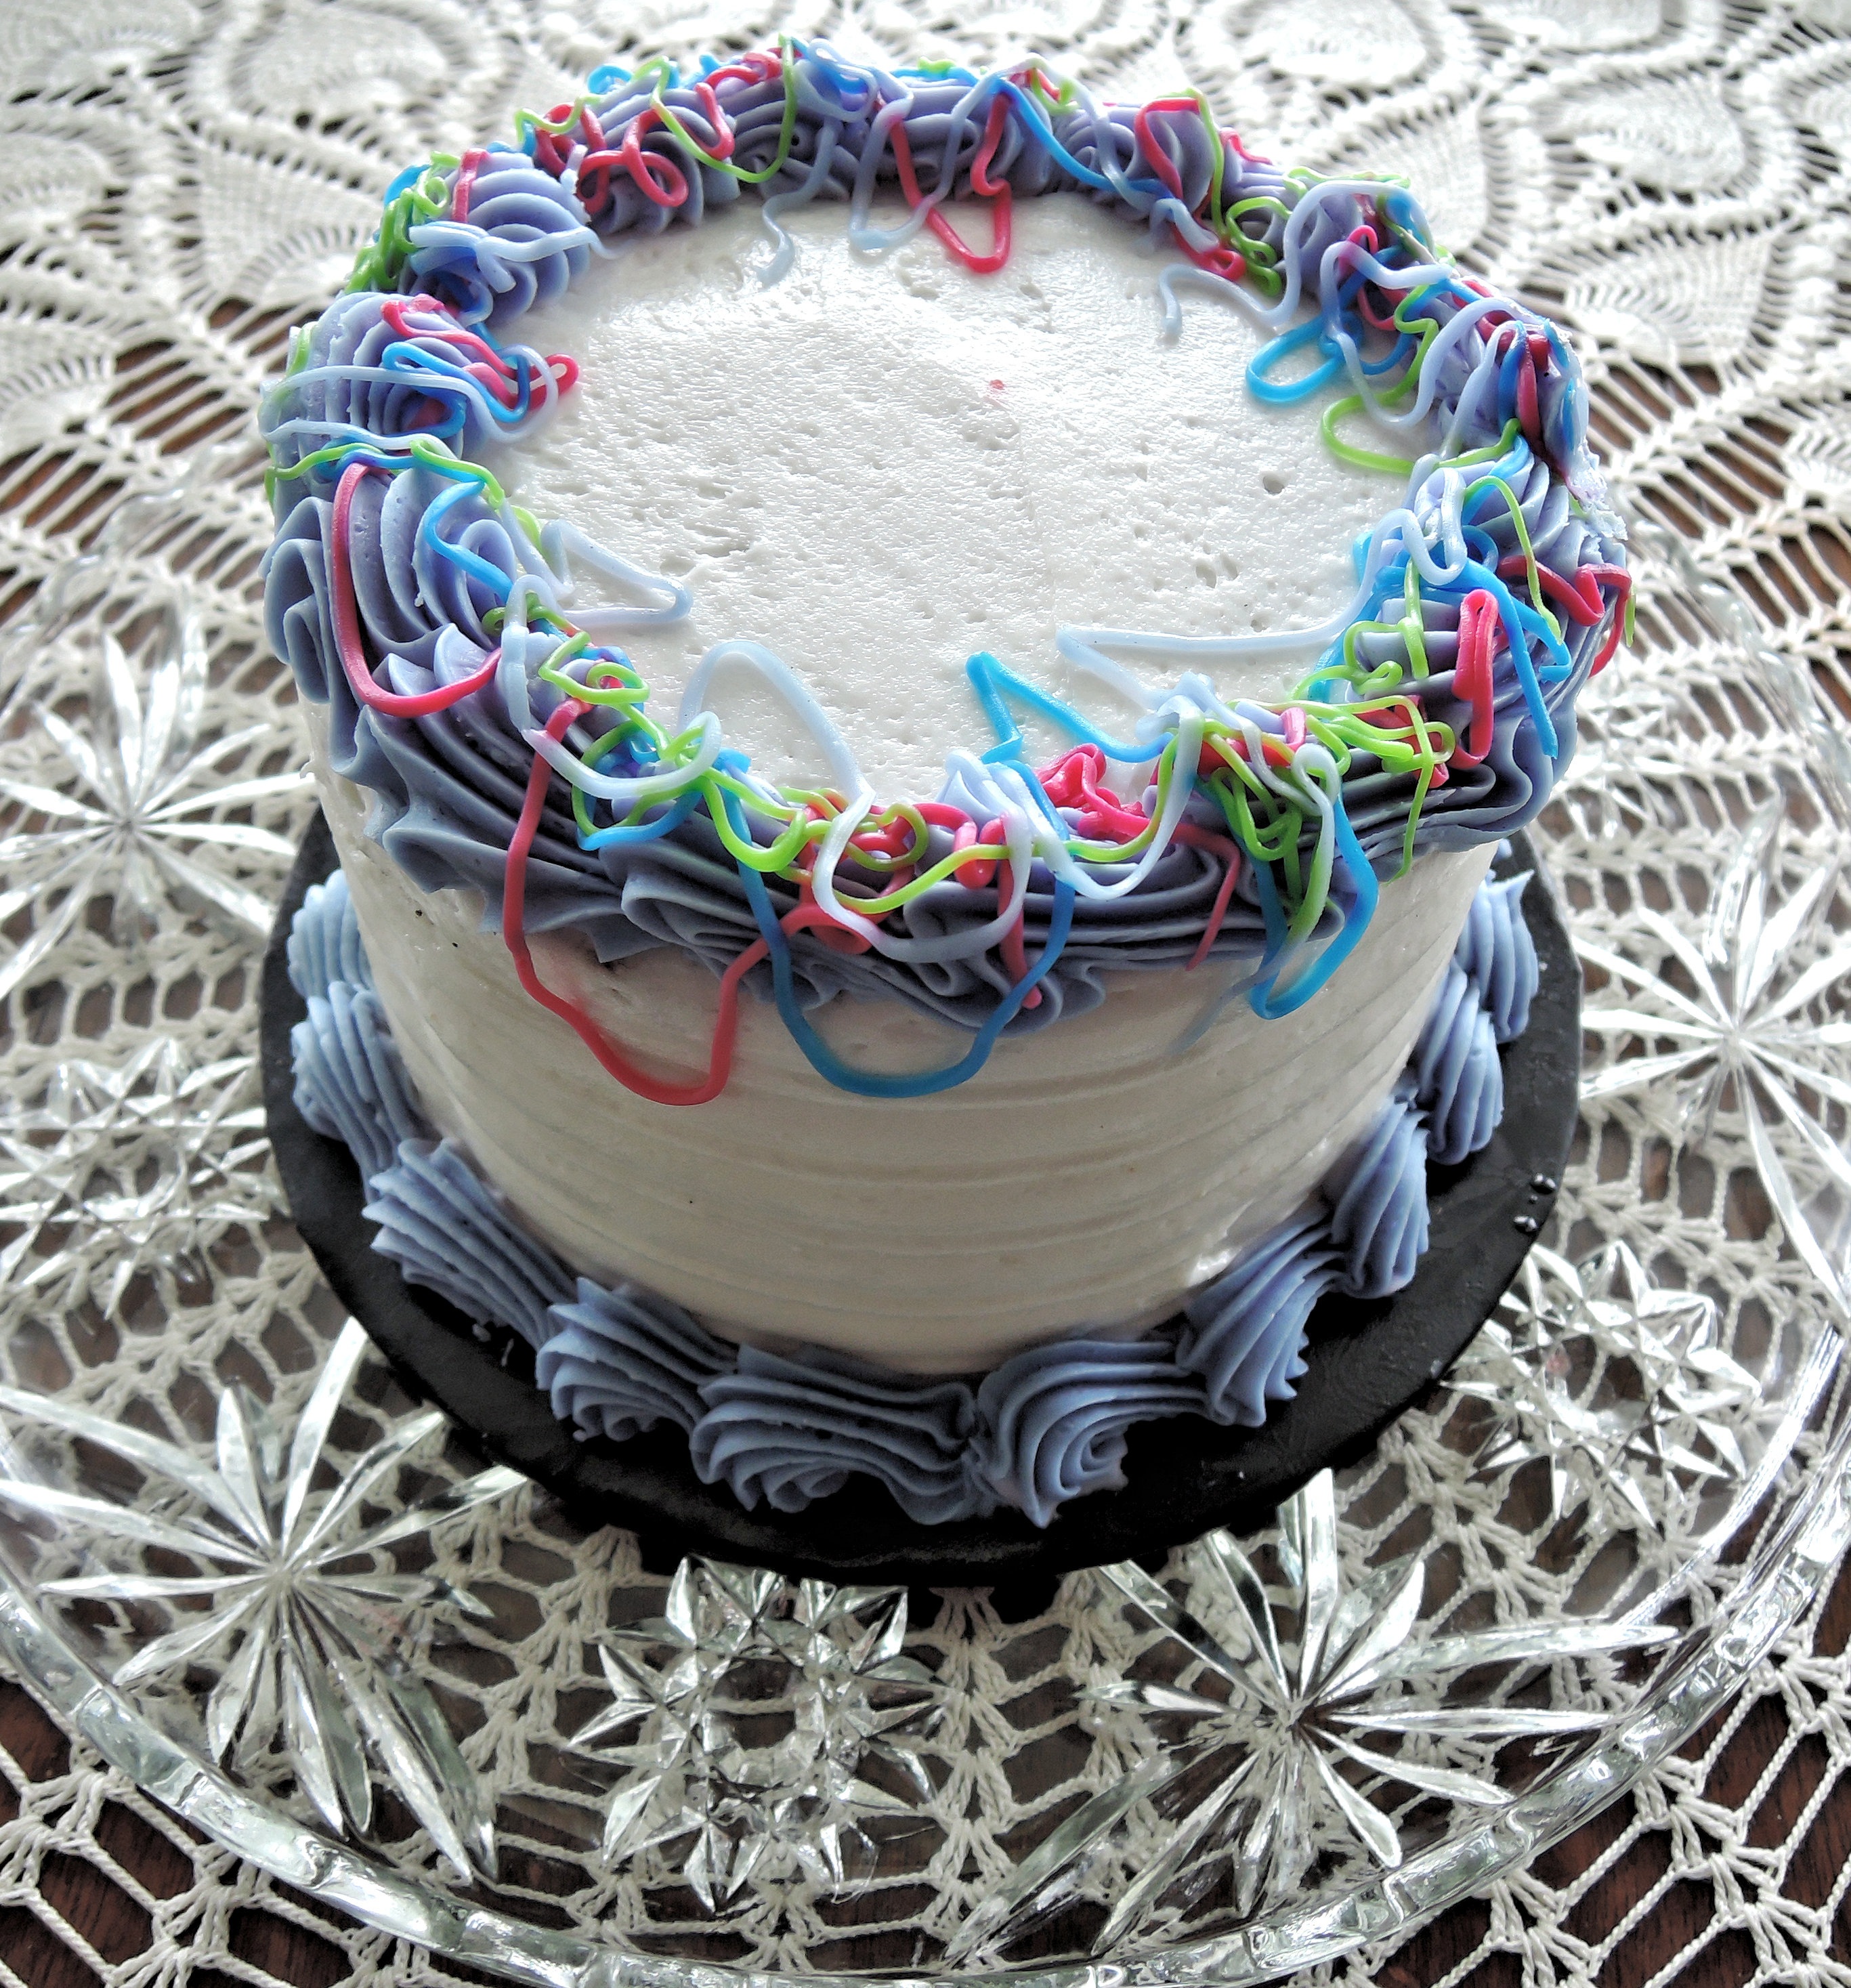
food, colorful, dessert, cake, birthday cake, chocolate cake, icing, baked goods, torte, buttercream, cake decorating, decorated white cake, sweet frosting